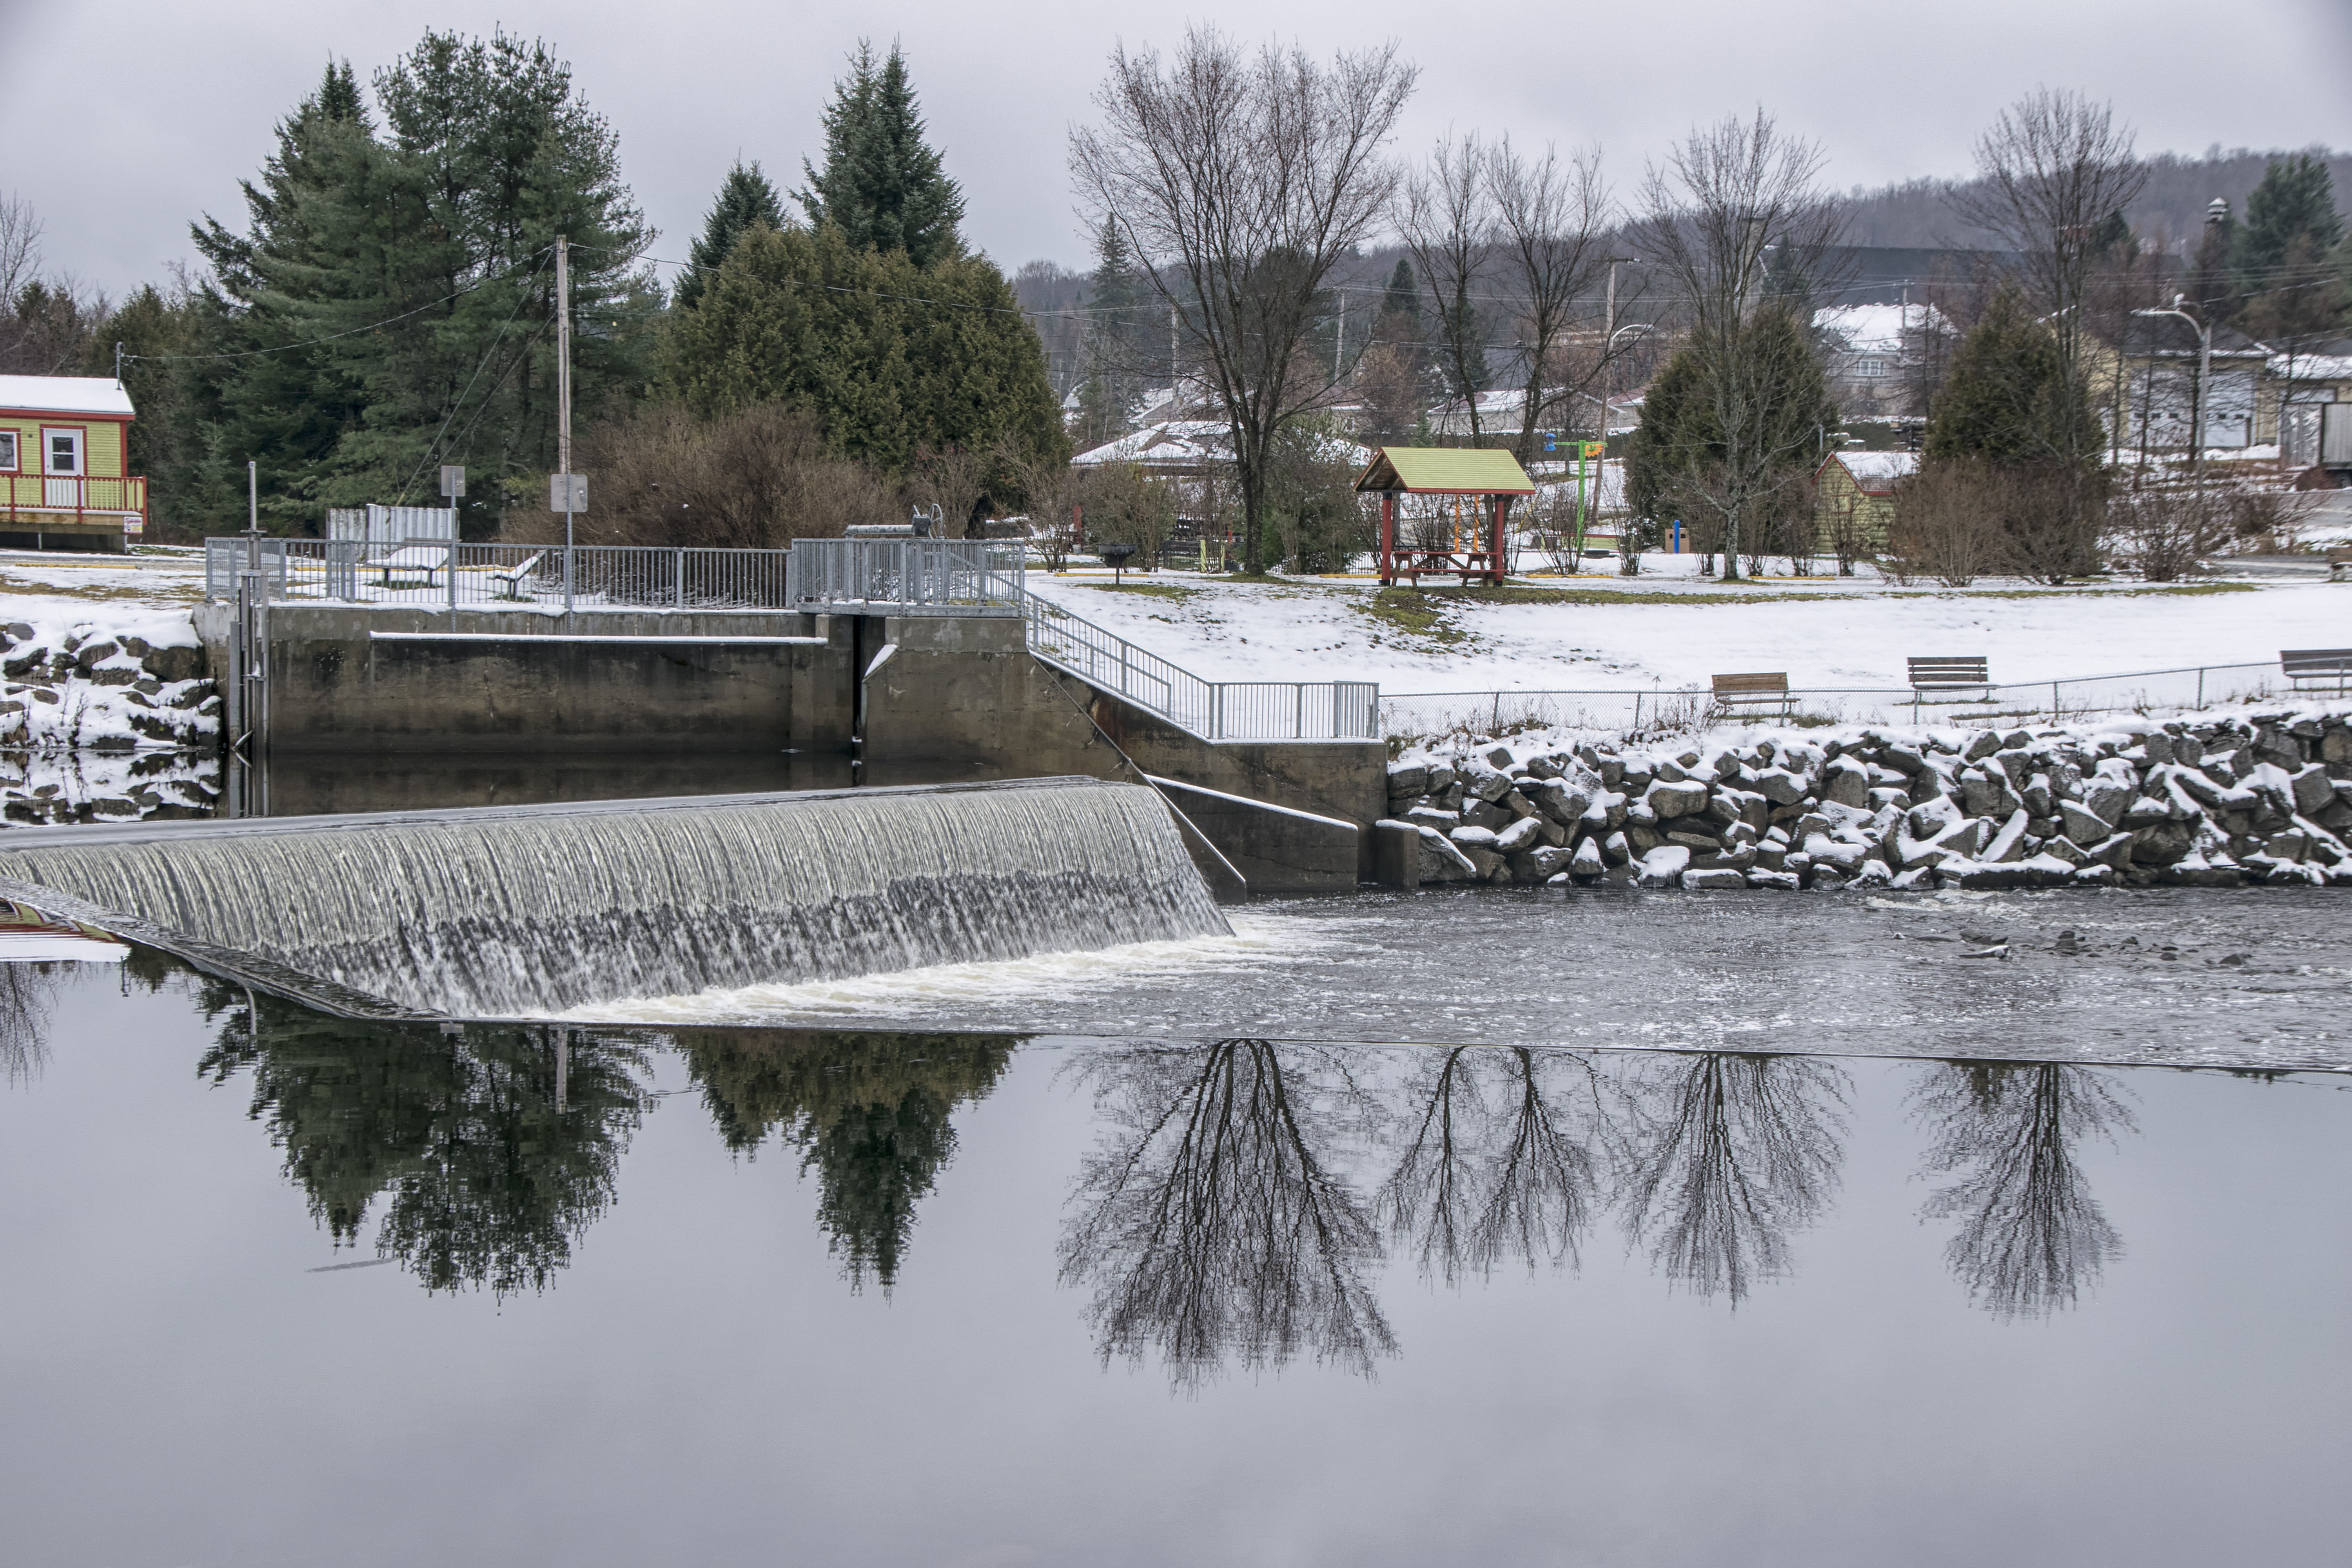
water, nature, snow, winter, dock, lake, river, canal, pond, reflection, weather, reservoir, waterway, canada, quebec, sherbrooke